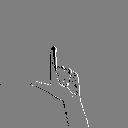
ASL letter: l